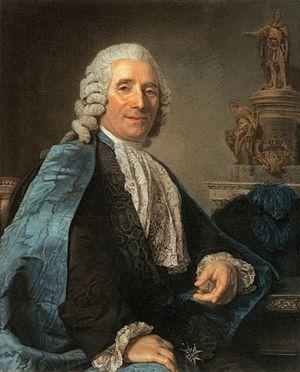
La place Pigalle est une place située dans le 9ᵉ arrondissement de Paris.
La rue Jean-Baptiste-Pigalle est une voie du 9ᵉ arrondissement de Paris.